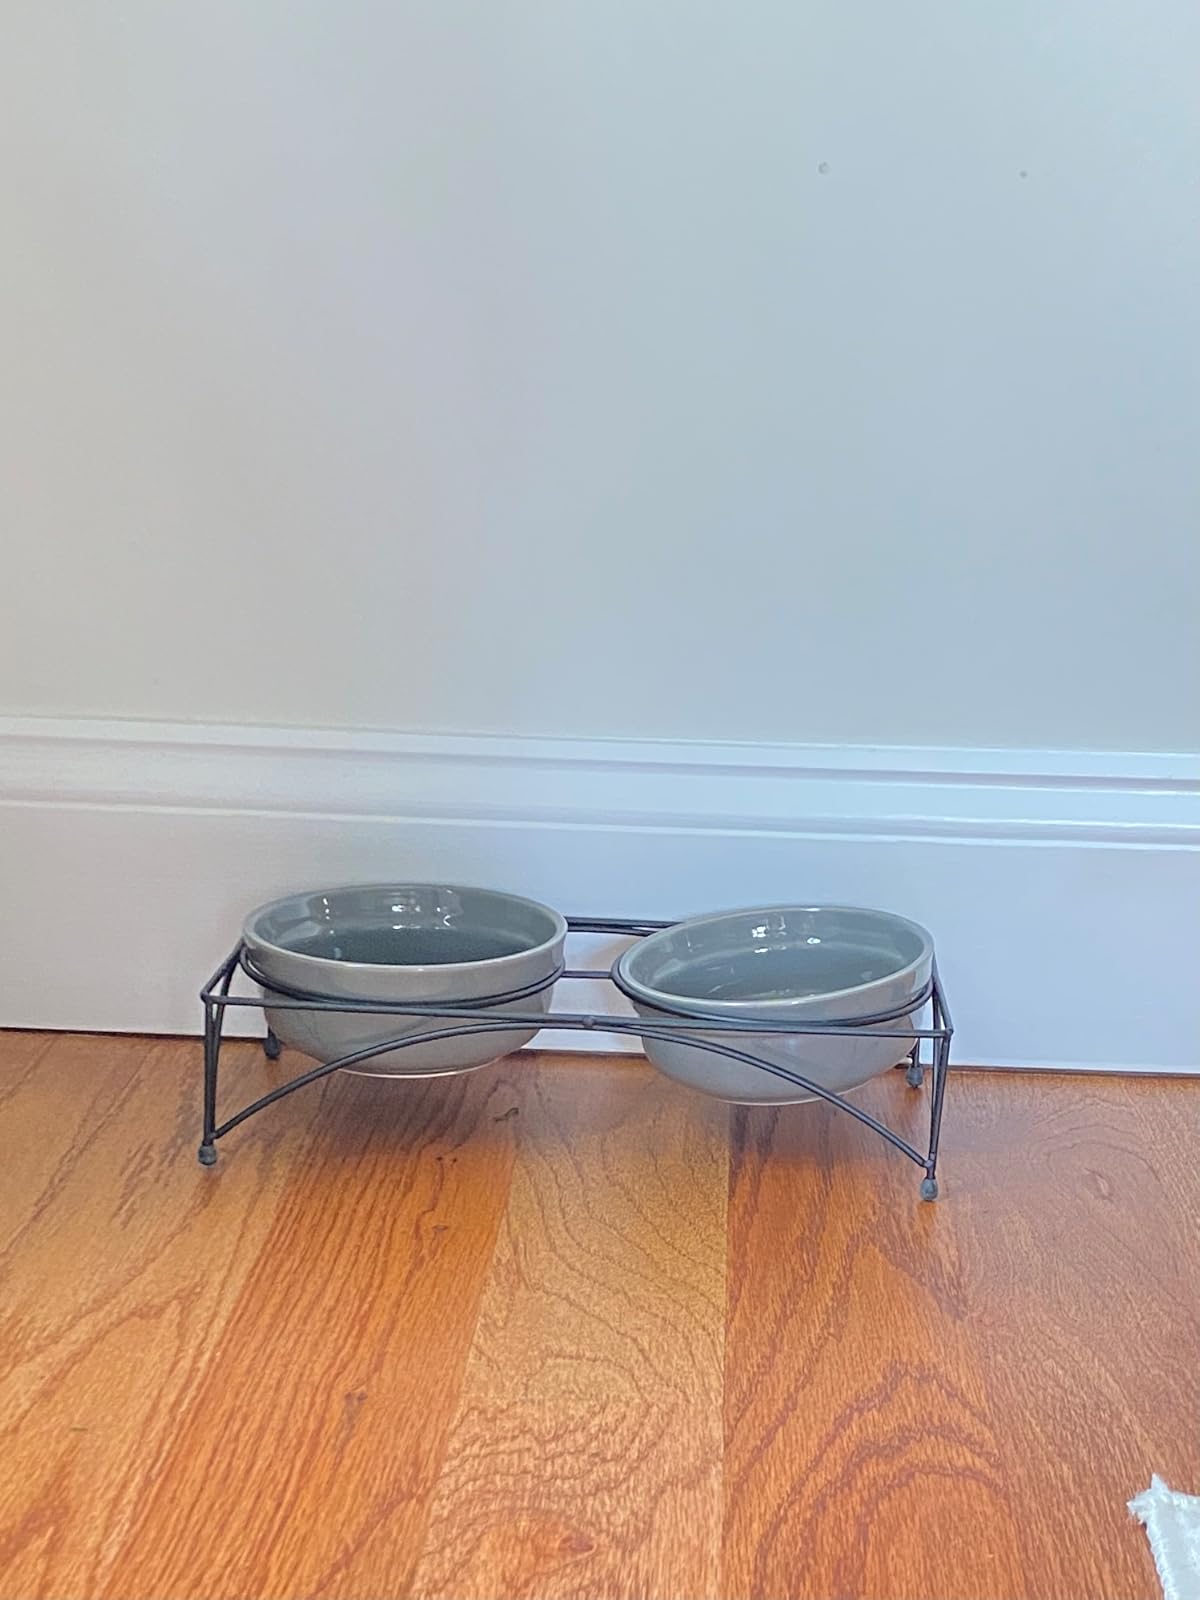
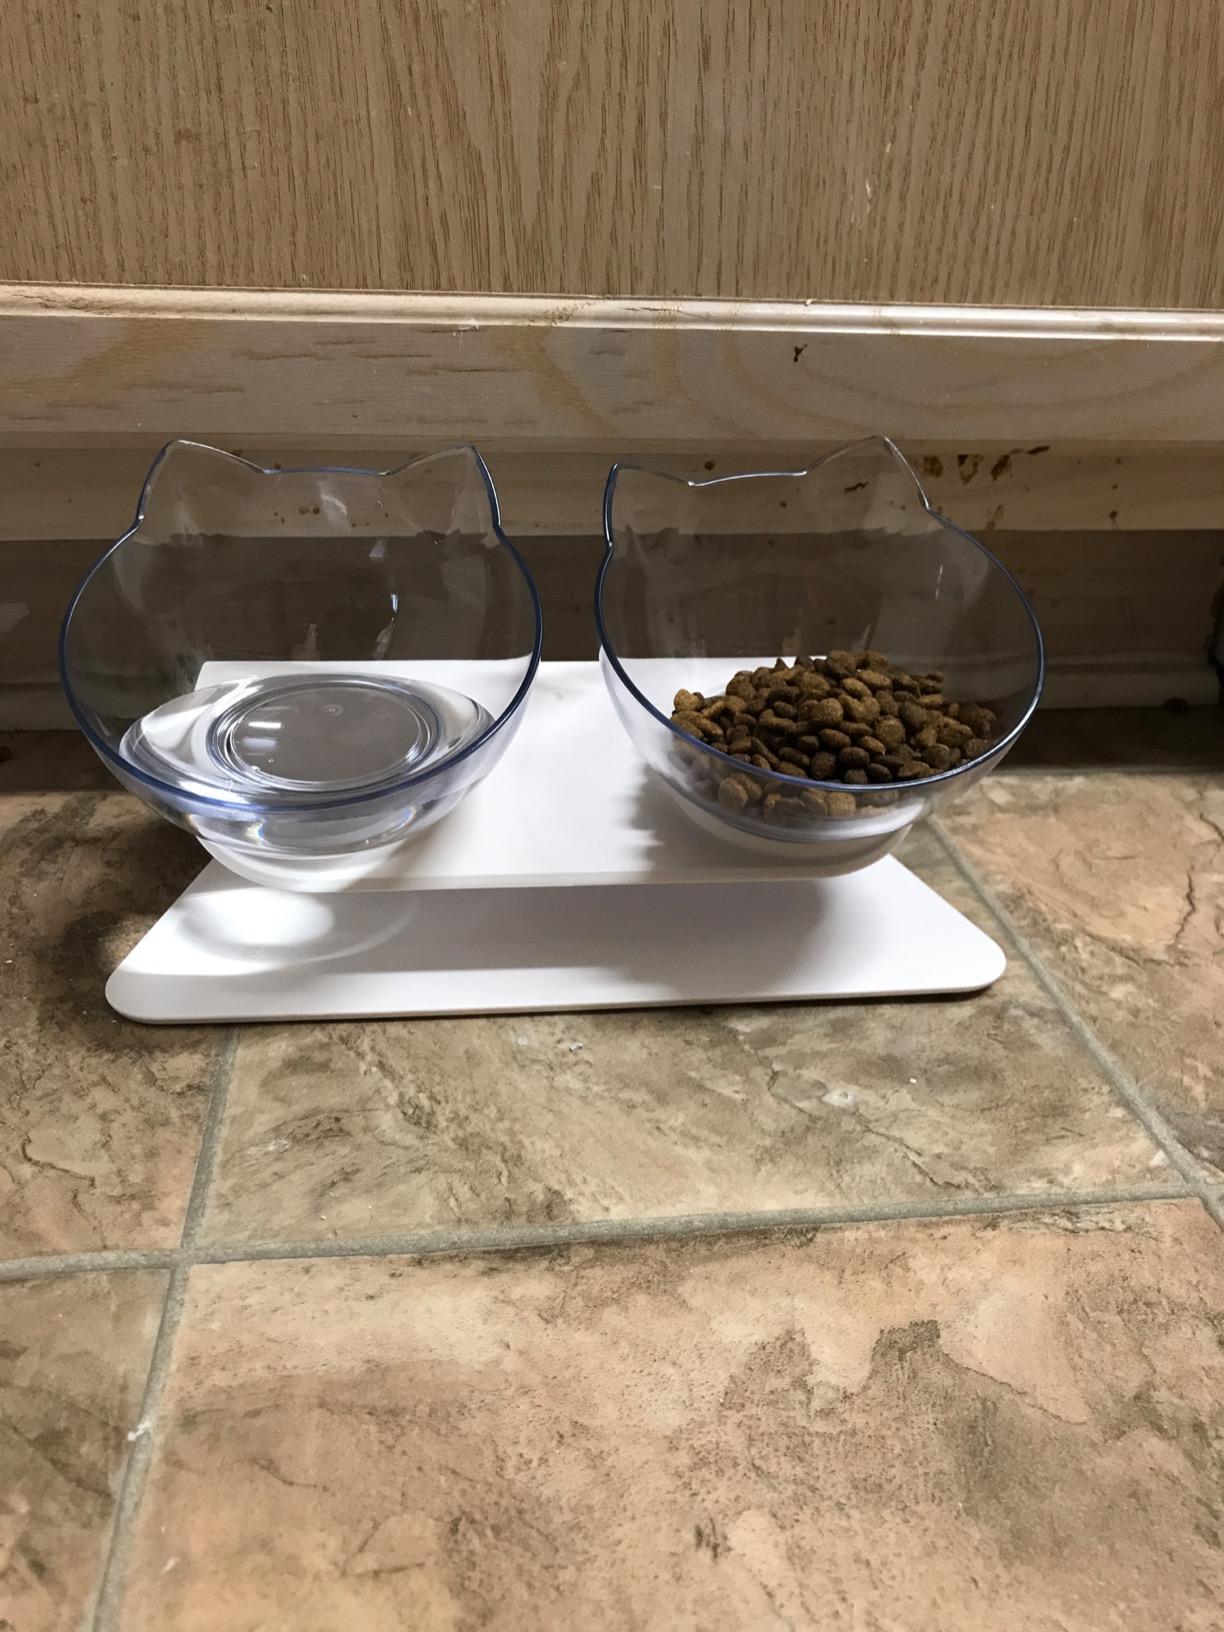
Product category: items_bowl
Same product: no